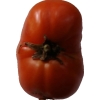
Label: tomato